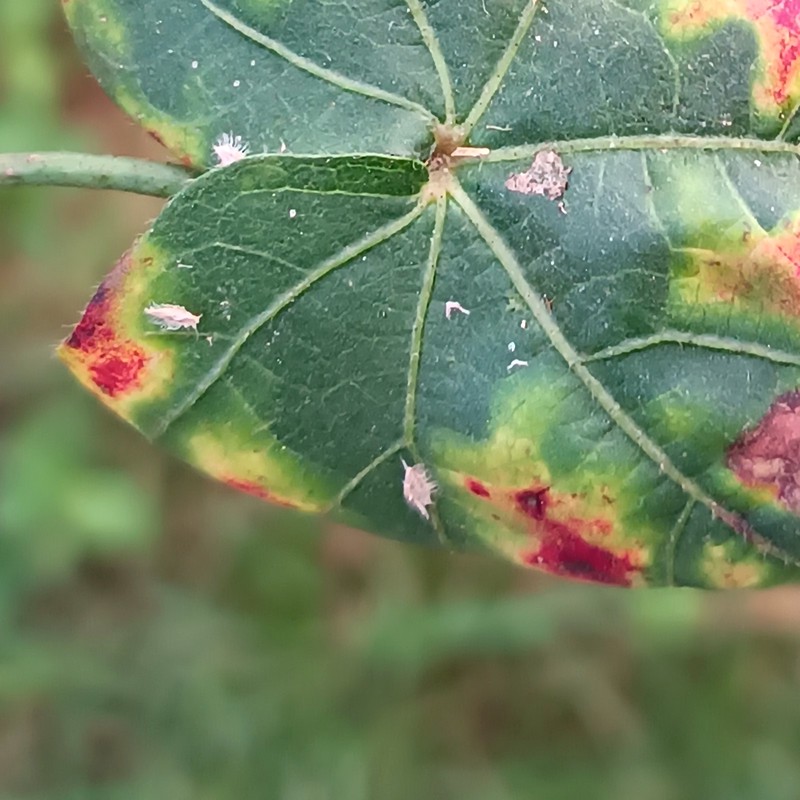
Label: Leaf Redding